Prince-Bishopric of Paderborn

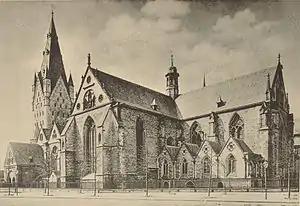
Paderborn Cathedral around 1891

The Diocese of Paderborn was founded in 799 by Pope Leo III. In the early years it was subordinated to the bishop of Würzburg. Since 855 the clergy had the right to elect the bishop. The diocese included the larger part of Lippe, Waldeck, and nearly half of the County of Ravensberg.